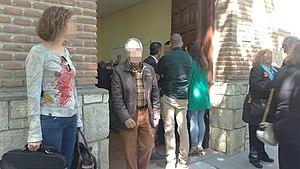
Photo prise le 28 avril 2019 á l'école Cardenal Cisneros, Alcalá de Henares.